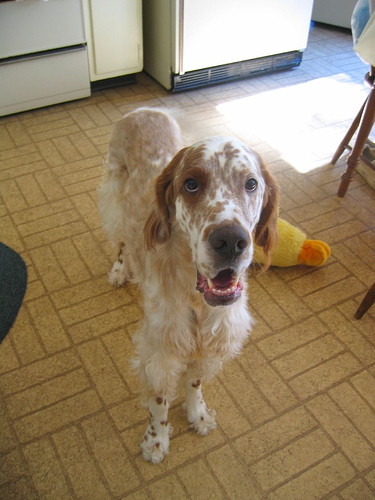
Breed: english setter